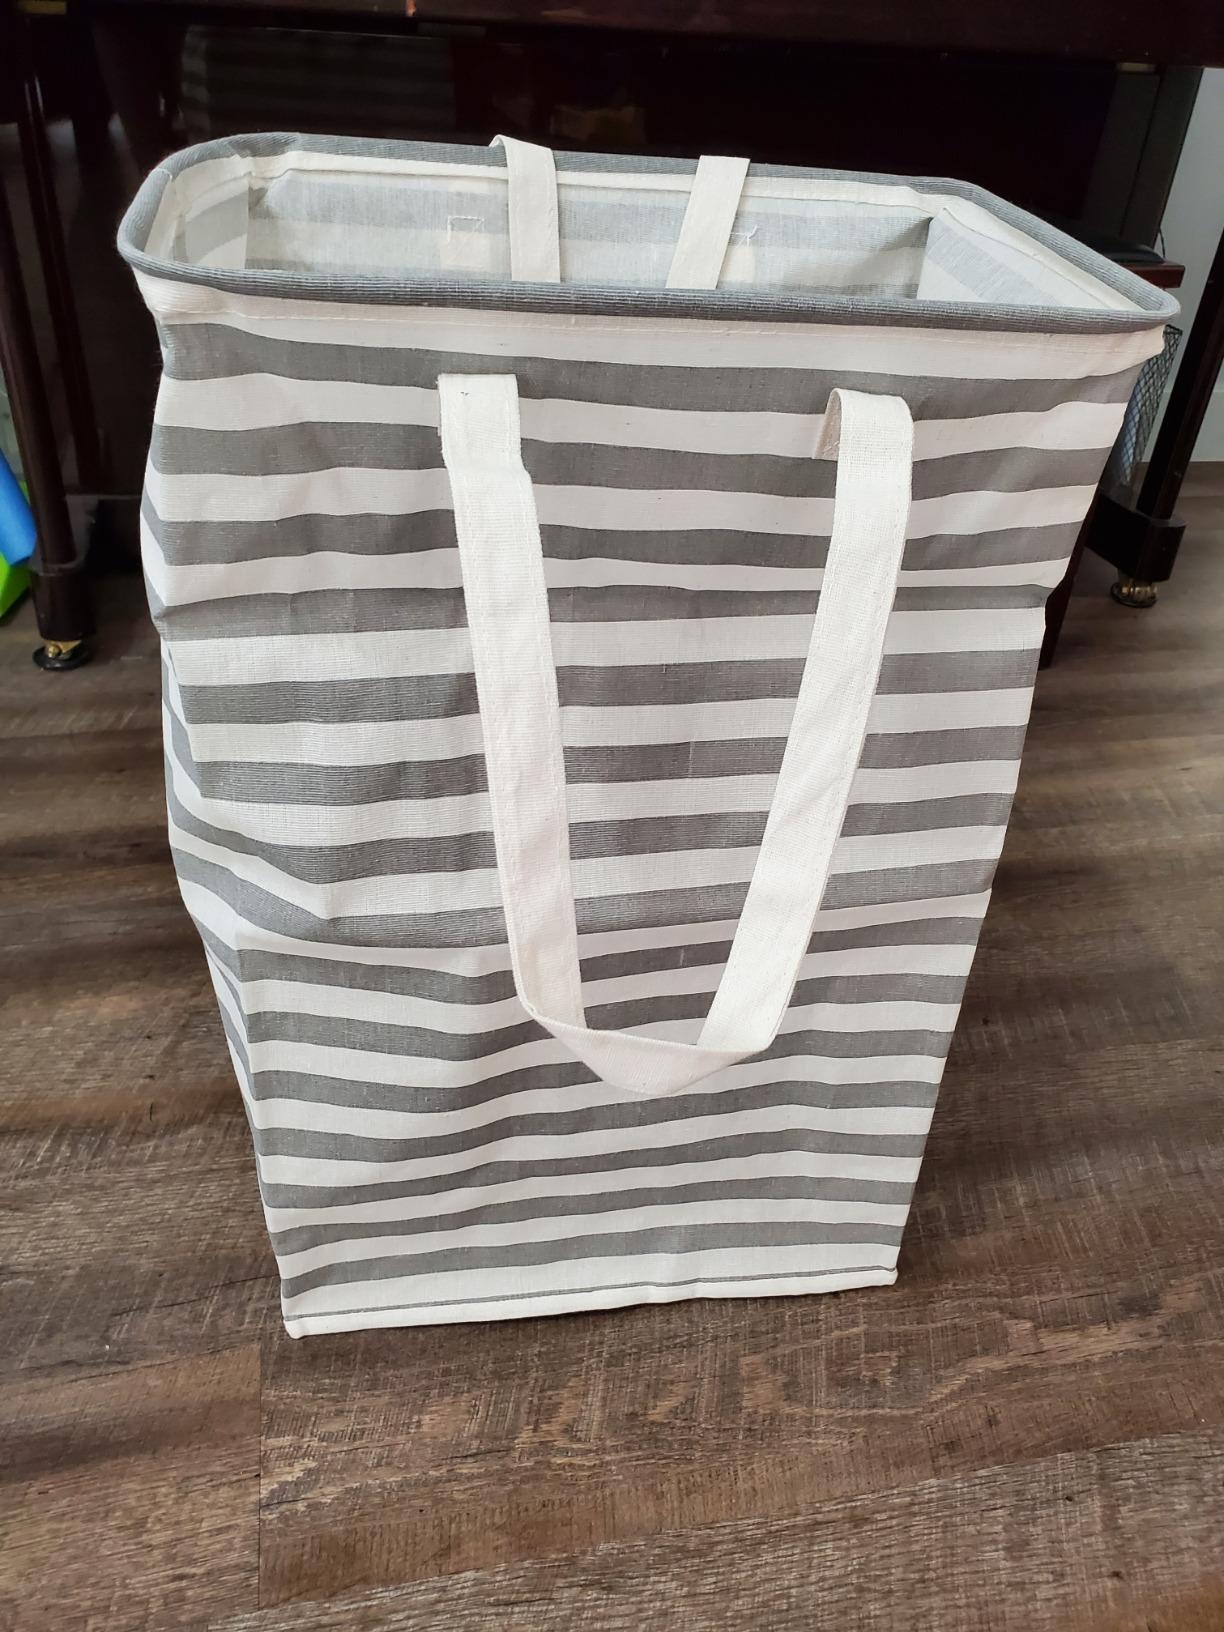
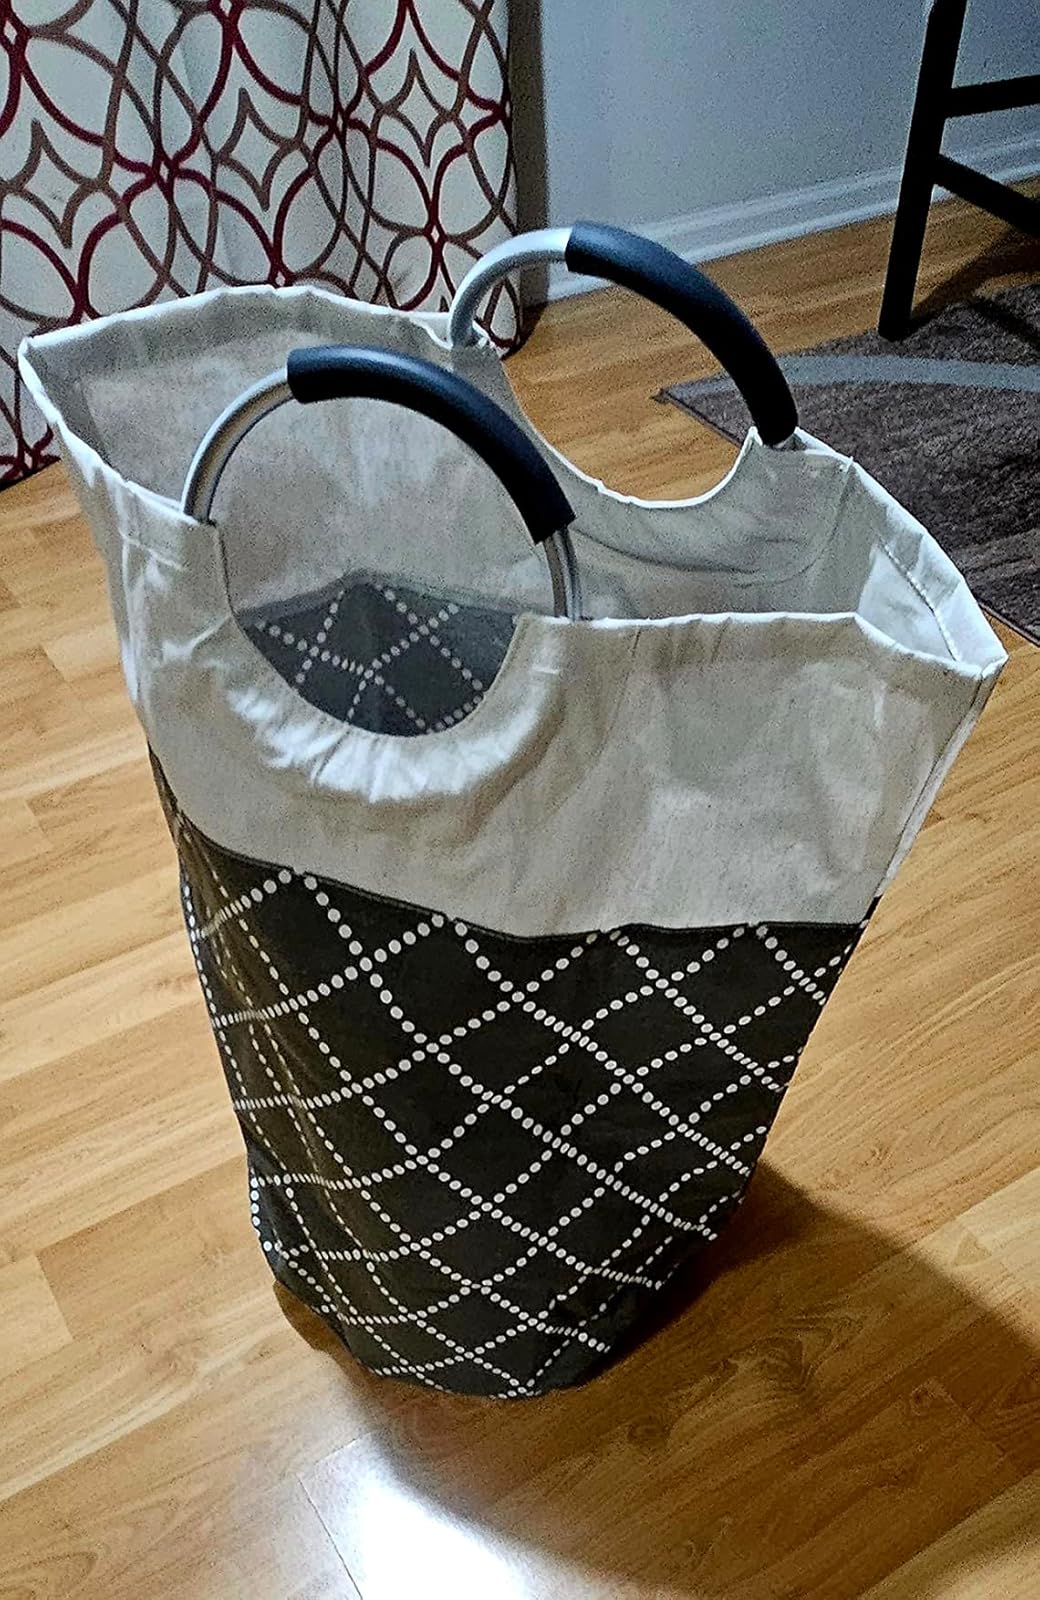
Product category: items_hamper
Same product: no